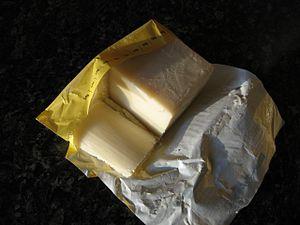
L’huile de palme est une huile végétale extraite par pression à chaud de la pulpe des fruits du palmier à huile, un arbre originaire d'Afrique tropicale dont est aussi tirée l’huile de palmiste, extraite du noyau de ses fruits.